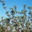
Label: willow_tree